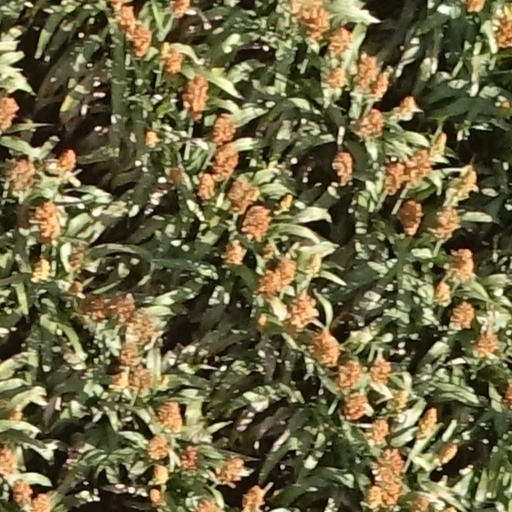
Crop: sorghum